Bald uakari

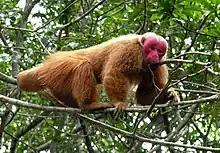
Red uakari ("C. c. rubicundus") at the Taruma River, Brazil.

Forest loss and hunting are the two most prominent threats to the bald uakari. Between 1980 and 1990 it was found that an average of 15.4 million hectares of tropical forests were destroyed each year and the Neotropics are facing forest loss in areas such as the southern and eastern parts of the Amazonia. In 1997, the Amazon Basin experienced the highest rate of forest destruction of the remaining tropical rainforests worldwide. Logging of hardwoods is a major contributor to overall destruction as large-scale logging disrupts the continuity of forest canopies. Canopy disruption and forest loss directly affect uakaris because of their arboreal lifestyle and adaptations for seed food consumption. Additionally, "Cacajao calvus" populations are located so close to the Amazon River that there is a higher risk of human hunting from canoes and such to use the primates as a food source or bait.